Danteshwari Temple

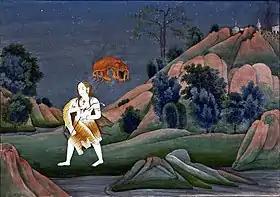
Shiva carrying the corpse of Dakshayani

It is believed that a tooth of Sati had fallen here and Danteshwari Shakti Peetha was established. According to the ancient legend, Goddess Sati committed self-immolation in the fire pit of yagna kund, due to an insult committed by her father Daksha towards her consort Lord Shiva during the Yagna. Raged by the death of Sati, Shiva destroyed the Yagna of Daksha and with the body of Sati in his hands started to do 'Taandav'. Lord Vishnu cut the dead body of Goddess Sati with his Sudarshan Chakra to free Lord Shiva from the grief caused by her death. Parts of the dead body of Goddess Sati were scattered to fifty-two different places, which were consecrated as Shakti Pithas.